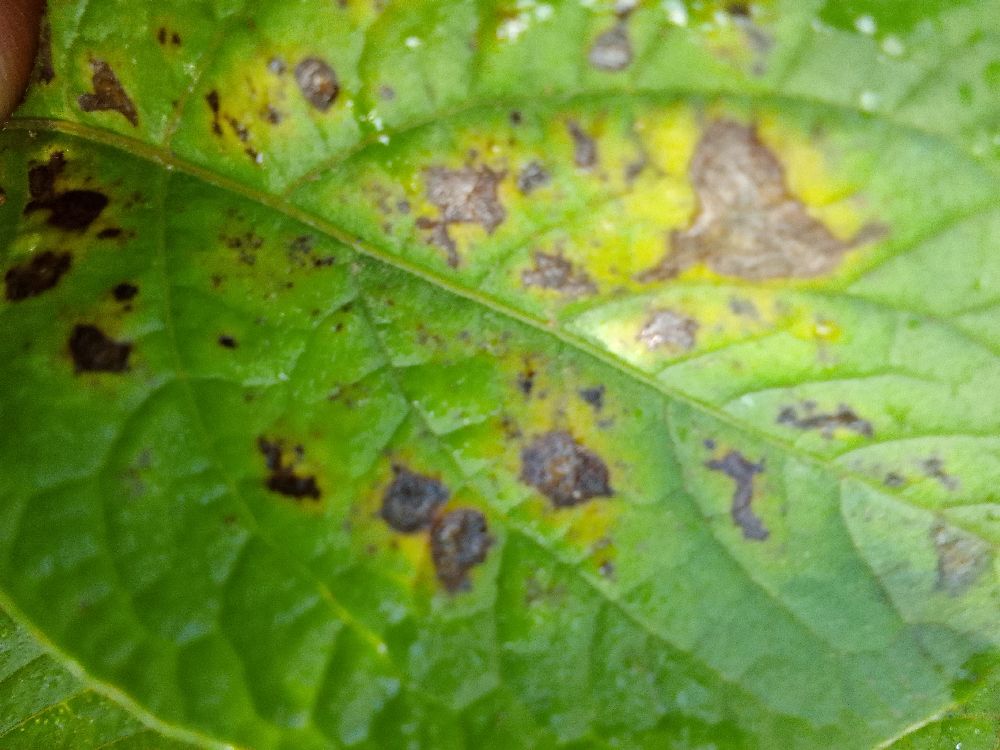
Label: Early blight